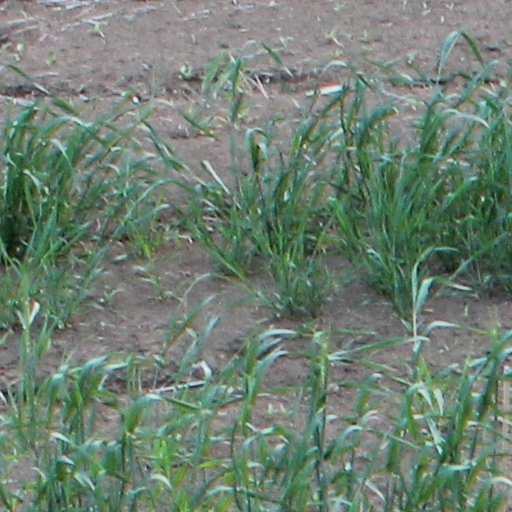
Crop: wheat